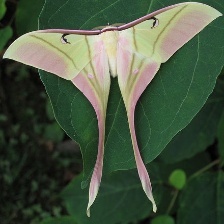
Species: LUNA MOTH